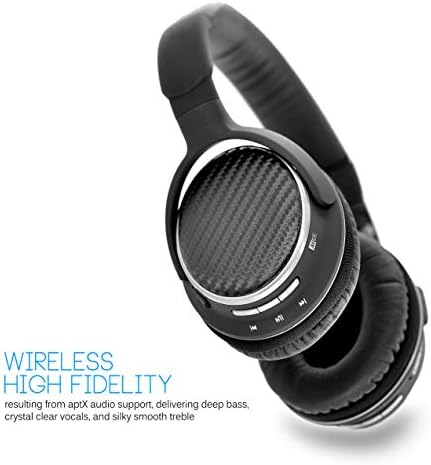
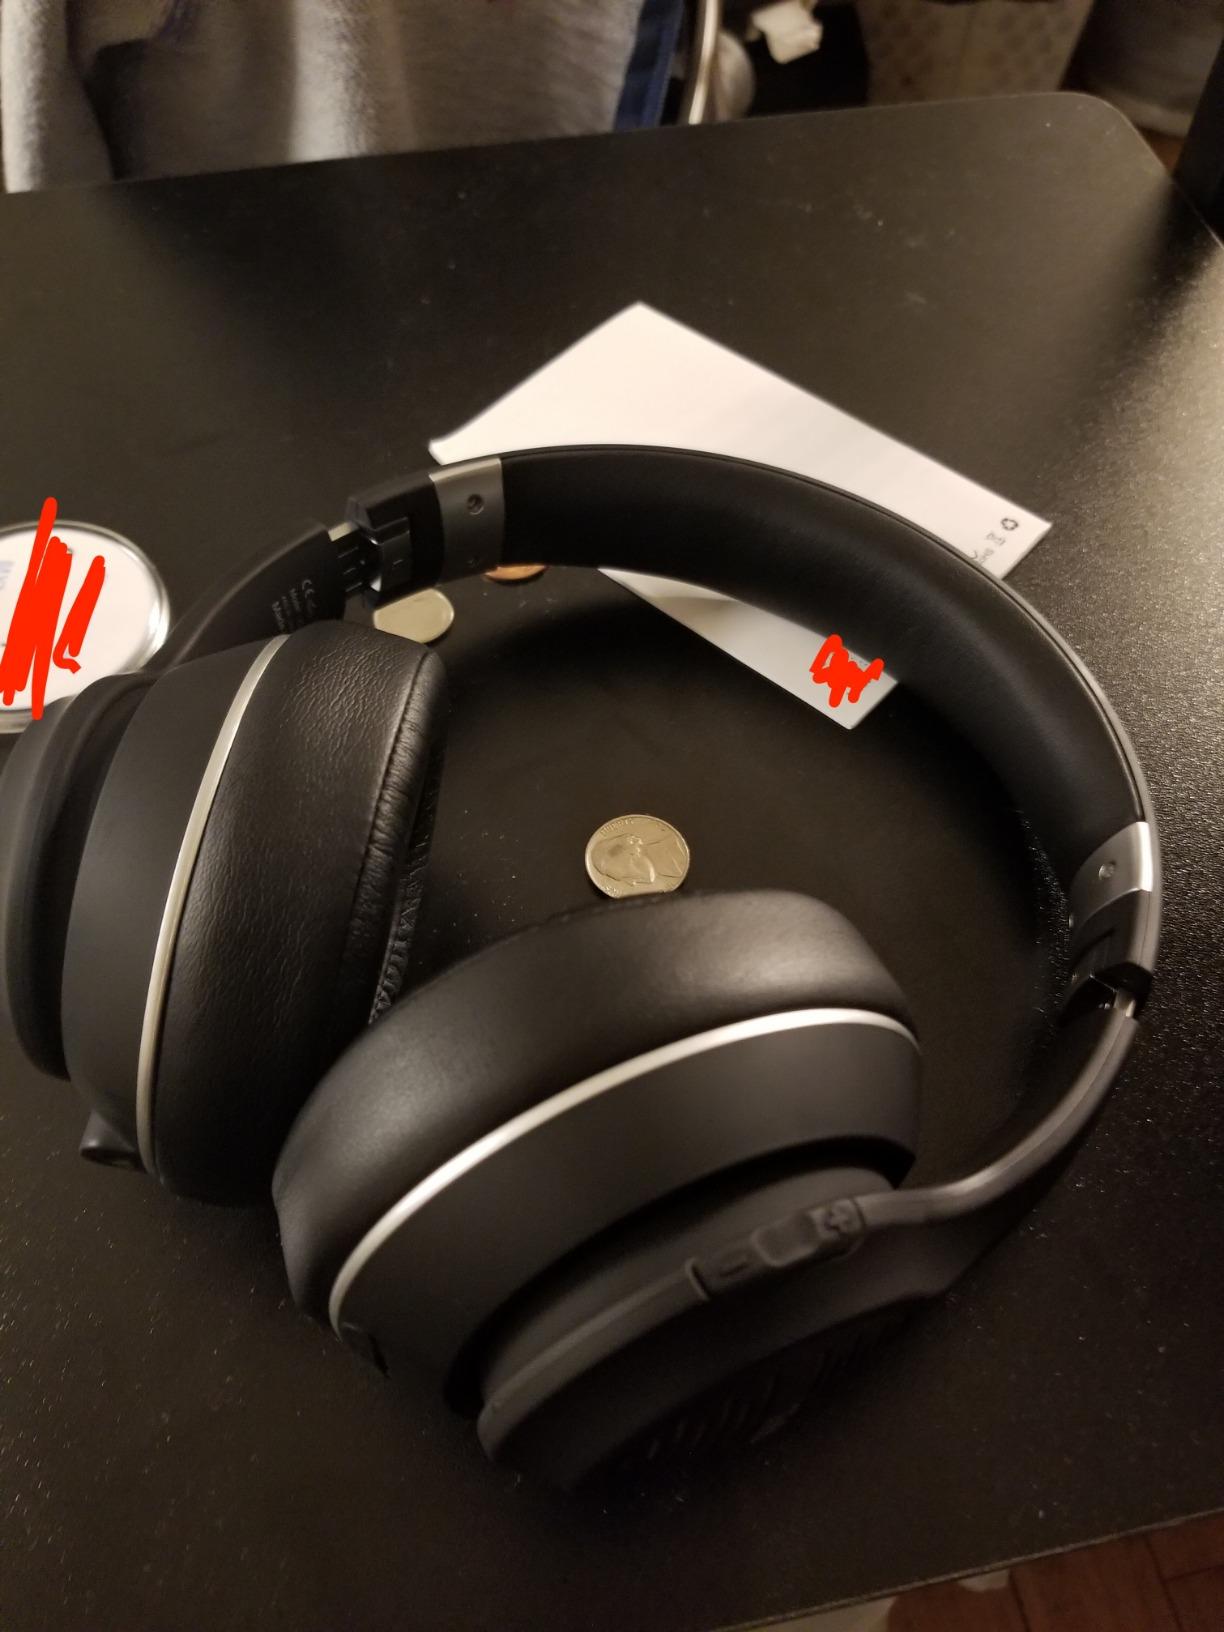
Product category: headphones
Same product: no